Vaporwave

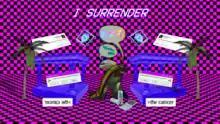
Vaporwave-style image using elements of Windows 95

Vaporwave was one of several microgenres spawned in the early 2010s that were the brief focus of media attention. Users on various music forums, as quoted by "Vice", variously characterized the genre as "chillwave for Marxists", "post-elevator music", and "corporate smooth jazz Windows 95 pop". Its circulation was more akin to an Internet meme than typical music genres of the past, as authors Georgina Born and Christopher Haworth wrote in 2017,